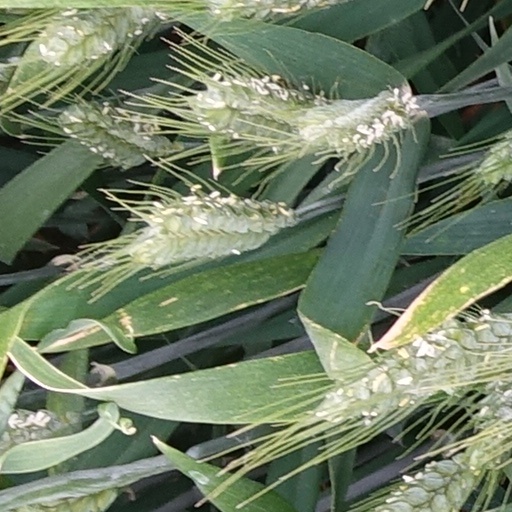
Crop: wheat